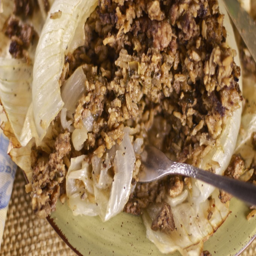
dish in dish is a recipe .